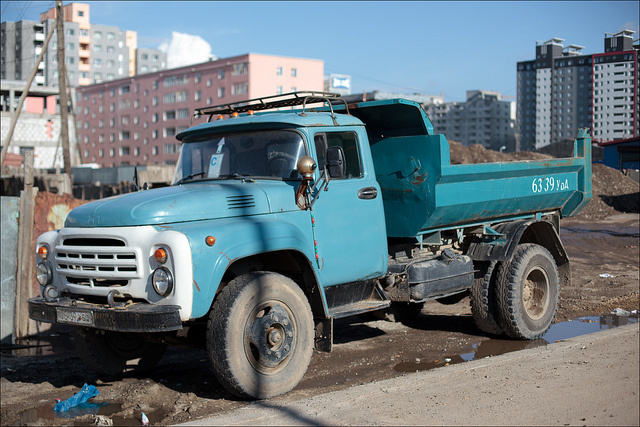
A blue truck parked in a wet parking lot near tall buildings.

An old dump truck sits in front of a back street in a large city

A light blue dump truck parked on the side of a road.

The older truck is waiting for the next load.

A dump truck parked on muddy ground in an empty lot.